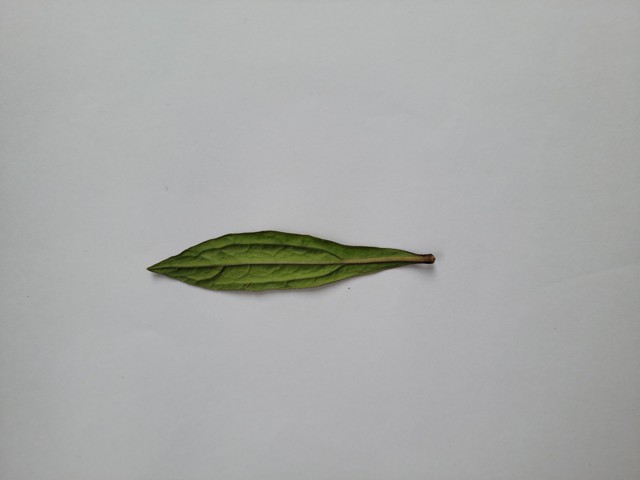
Plant: ayapan